Pro-Cathedral of the Holy Apostles

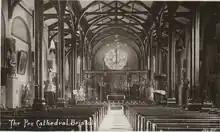
Postcard, ProCathedral interior, undated (probably early 20th cent.), from the Roy Vaughan Collections, BRO43207/29/19/10, Bristol Archives

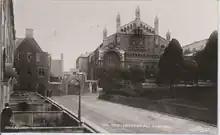
Postcard, ProCathedral, 9 February 1912, Roy Vaughan Collection,  BRO43207/29/19/9, Bristol Archives

In the ProCathedral Church there were twelve larger-than-life statues of the Apostles standing atop the plinths covering and disguising the original stone columns of the failed building. In addition, there were two or three statues of the Virgin Mary, a statue of the Sacred Heart, and a multiplicity of other statues of other saints including St John the Baptist, St Therese of Lisieux, St Anthony of Padua and St Rock. By the rear door, there was a statue of the Apostle St Peter, his extended foot rubbed smooth by the repeated touching of the faithful as they entered and left the building.